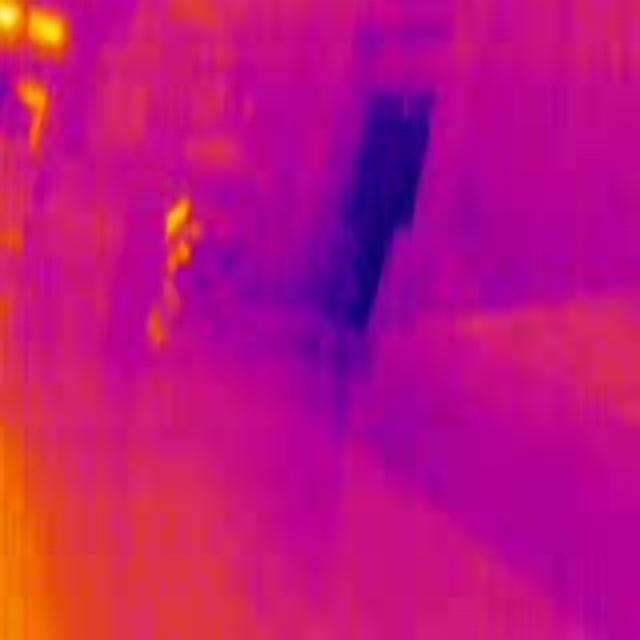
Detected objects:
label: person